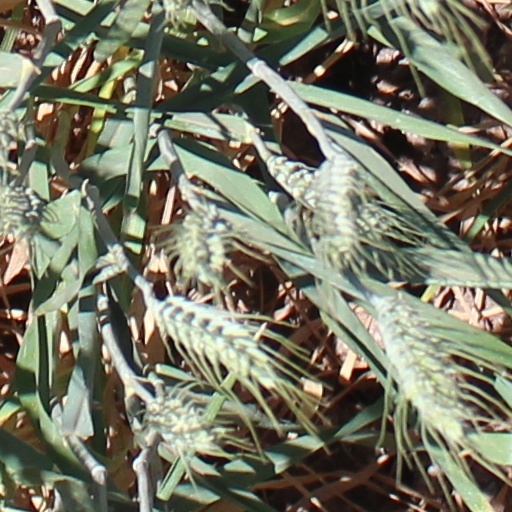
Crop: wheat